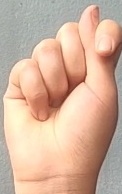
ASL sign: T